Frank Furness

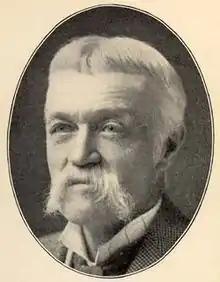
Furness in 1901

Frank Heyling Furness (November 12, 1839 – June 27, 1912) was an American architect of the Victorian era. He designed more than 600 buildings, most in the Philadelphia area, and is remembered for his diverse, muscular, often inordinately scaled buildings, and for his influence on the Chicago-based architect Louis Sullivan. Furness also received a Medal of Honor for bravery during the Civil War.